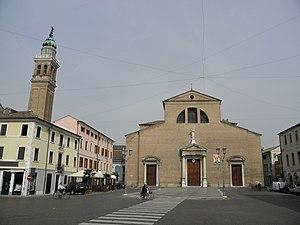
Le dôme d'Adria ou cathédrale d'Adria est l'église la plus importante de la ville d'Adria en Vénétie. Elle est dédiée aux saints Pierre et Paul.